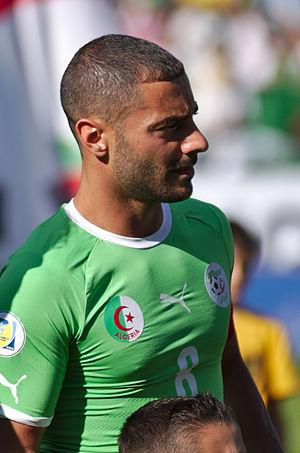
Medhi Lacen, né le 15 mars 1984 à Versailles, est un footballeur international algérien, évoluant au poste de milieu défensif.